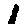
Label: 1